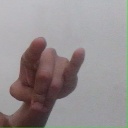
अक्षर: च